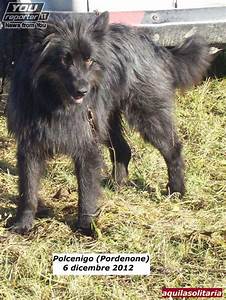
Label: sheep